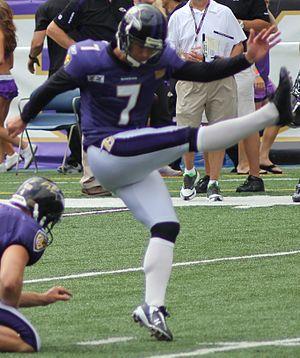
William Ambrose Cundiff, dit Billy Cundiff, est un joueur américain de football américain qui évolue au poste de kicker.